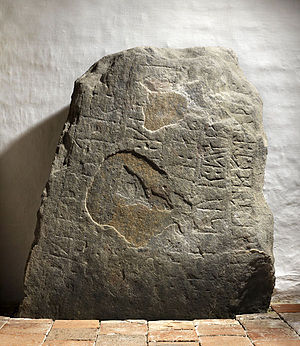
Virring-stenen
Virring-stenen er en runesten, fundet i Virring i 1865. Stenen, hvis runer opdagedes ca. 1865, lå som tærskelsten foran våbenhuset ved Virring kirke, og indskriften er som følge af denne sekundære anvendelse meget slidt. Magnus Petersen blev sendt til stedet og sørgede for at stenen blev udtaget og opstillet uden for våbenhuset. Ved denne lejlighed opdagedes indskriften på toppen af stenen. Nu står den op ad væggen inde i våbenhuset. Stenen har været rejst lidt sydvest for Allingåbro ikke langt fra Øster Alling-stenen.